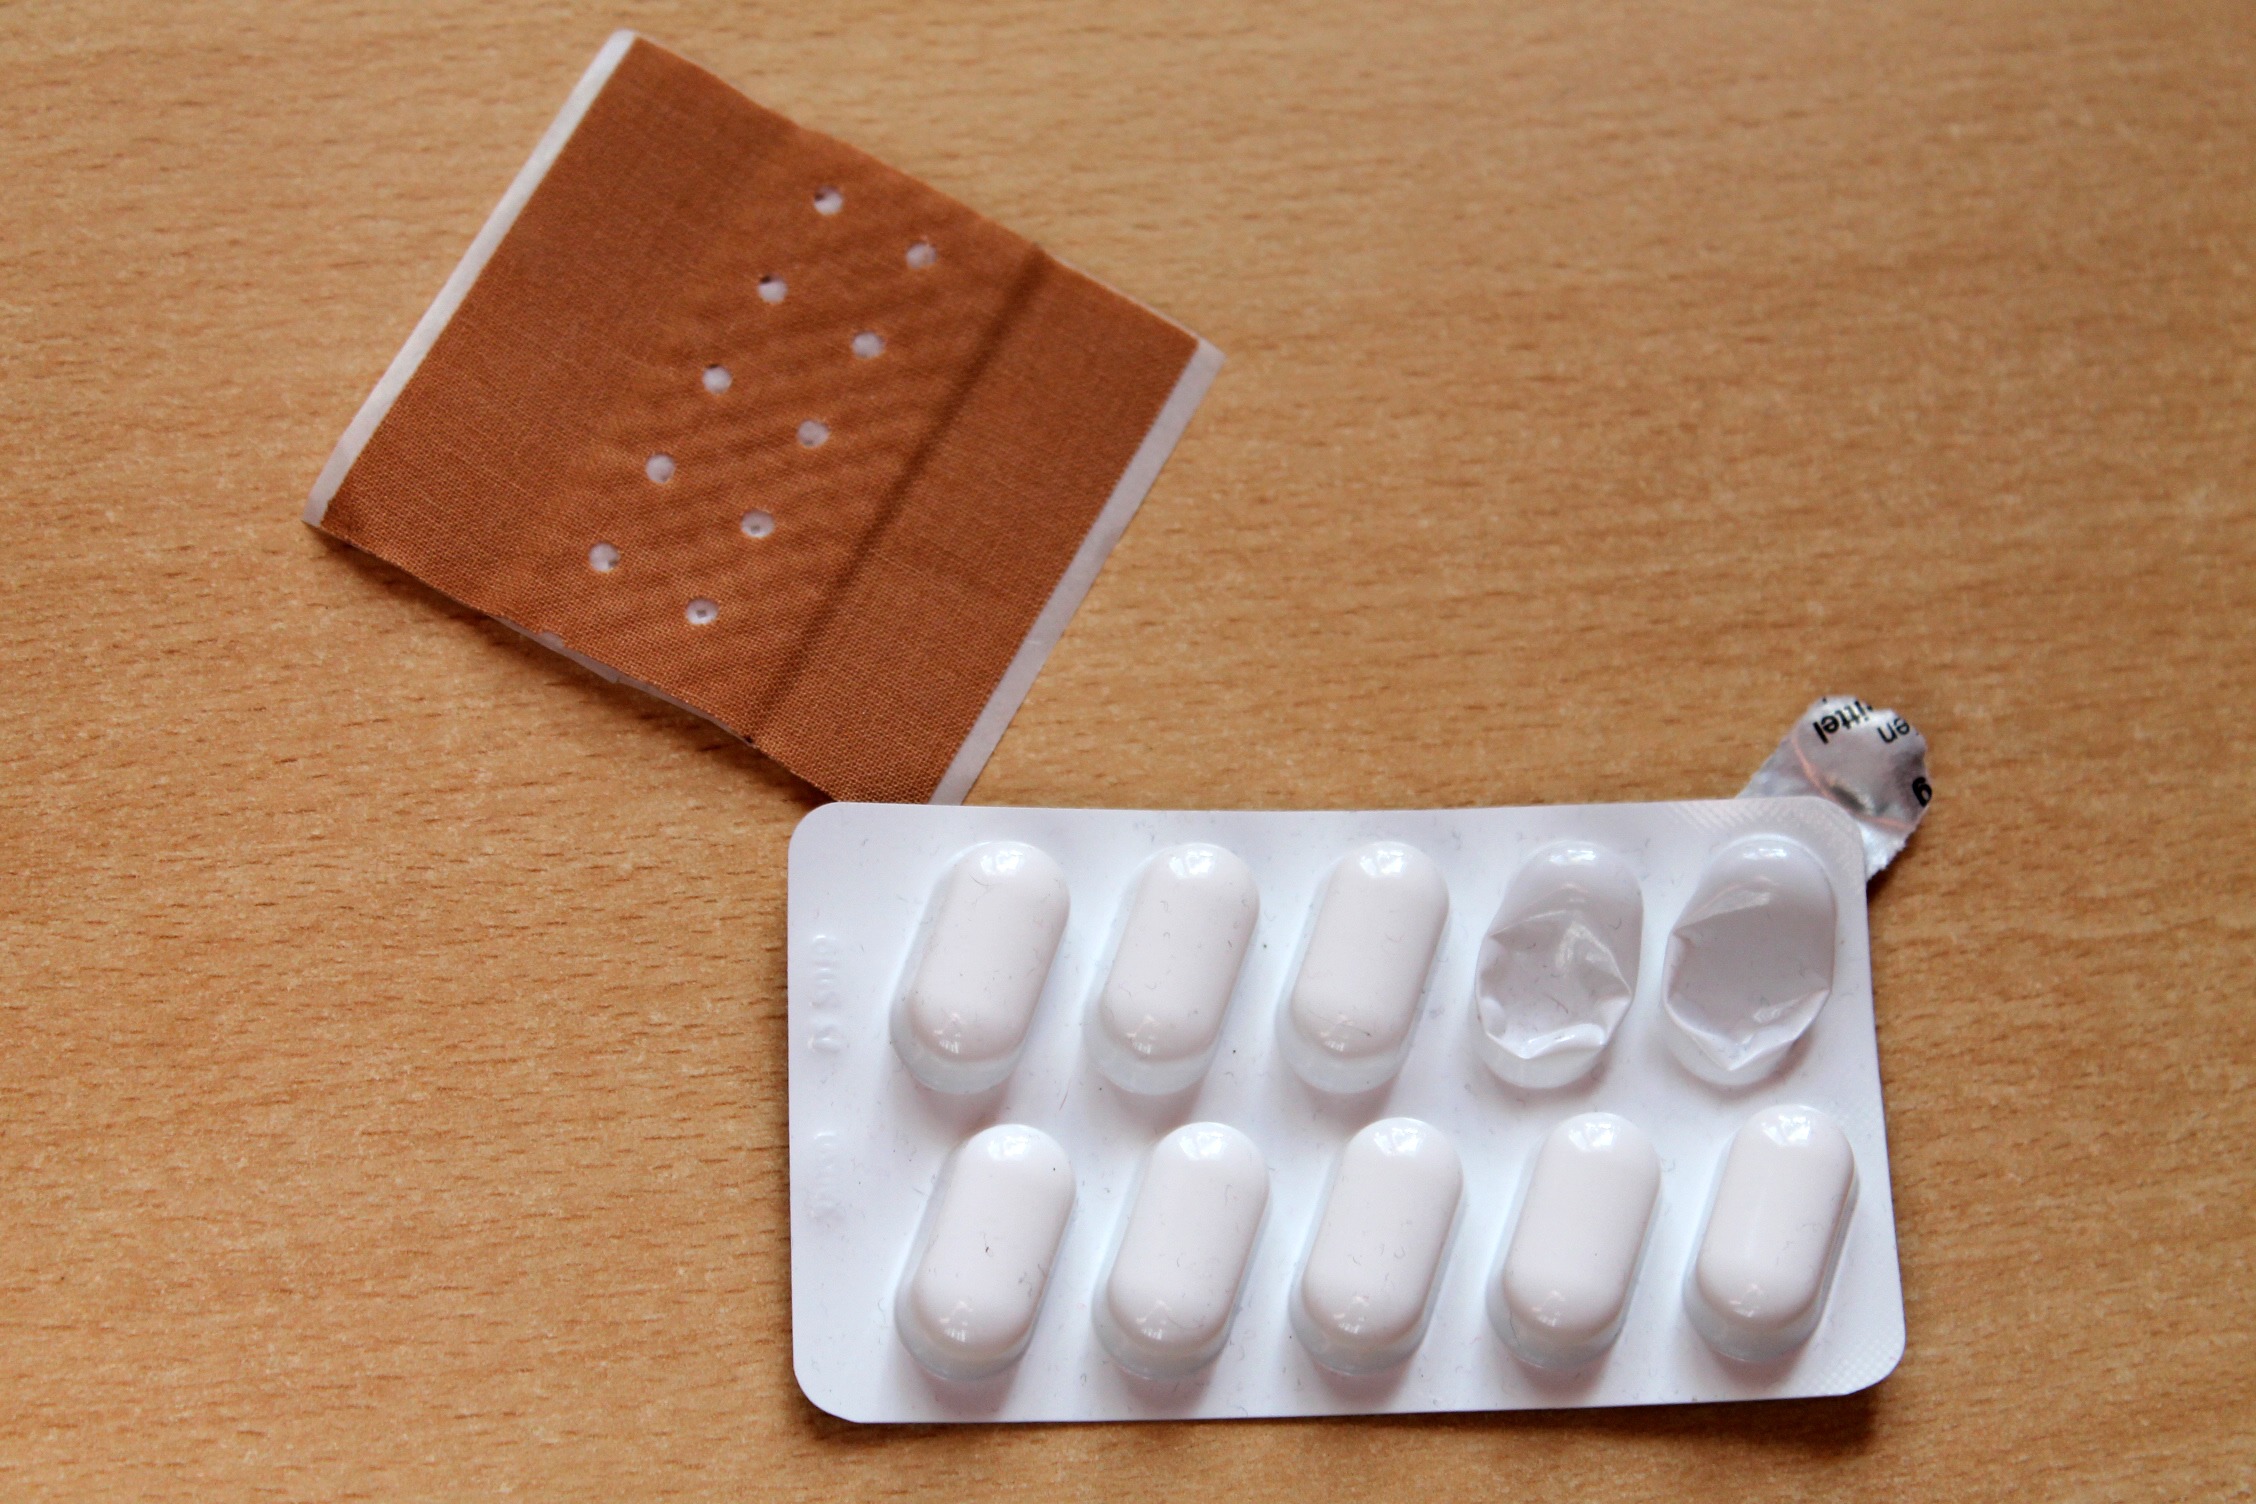
hand, food, dessert, patch, tablets, ill, medical